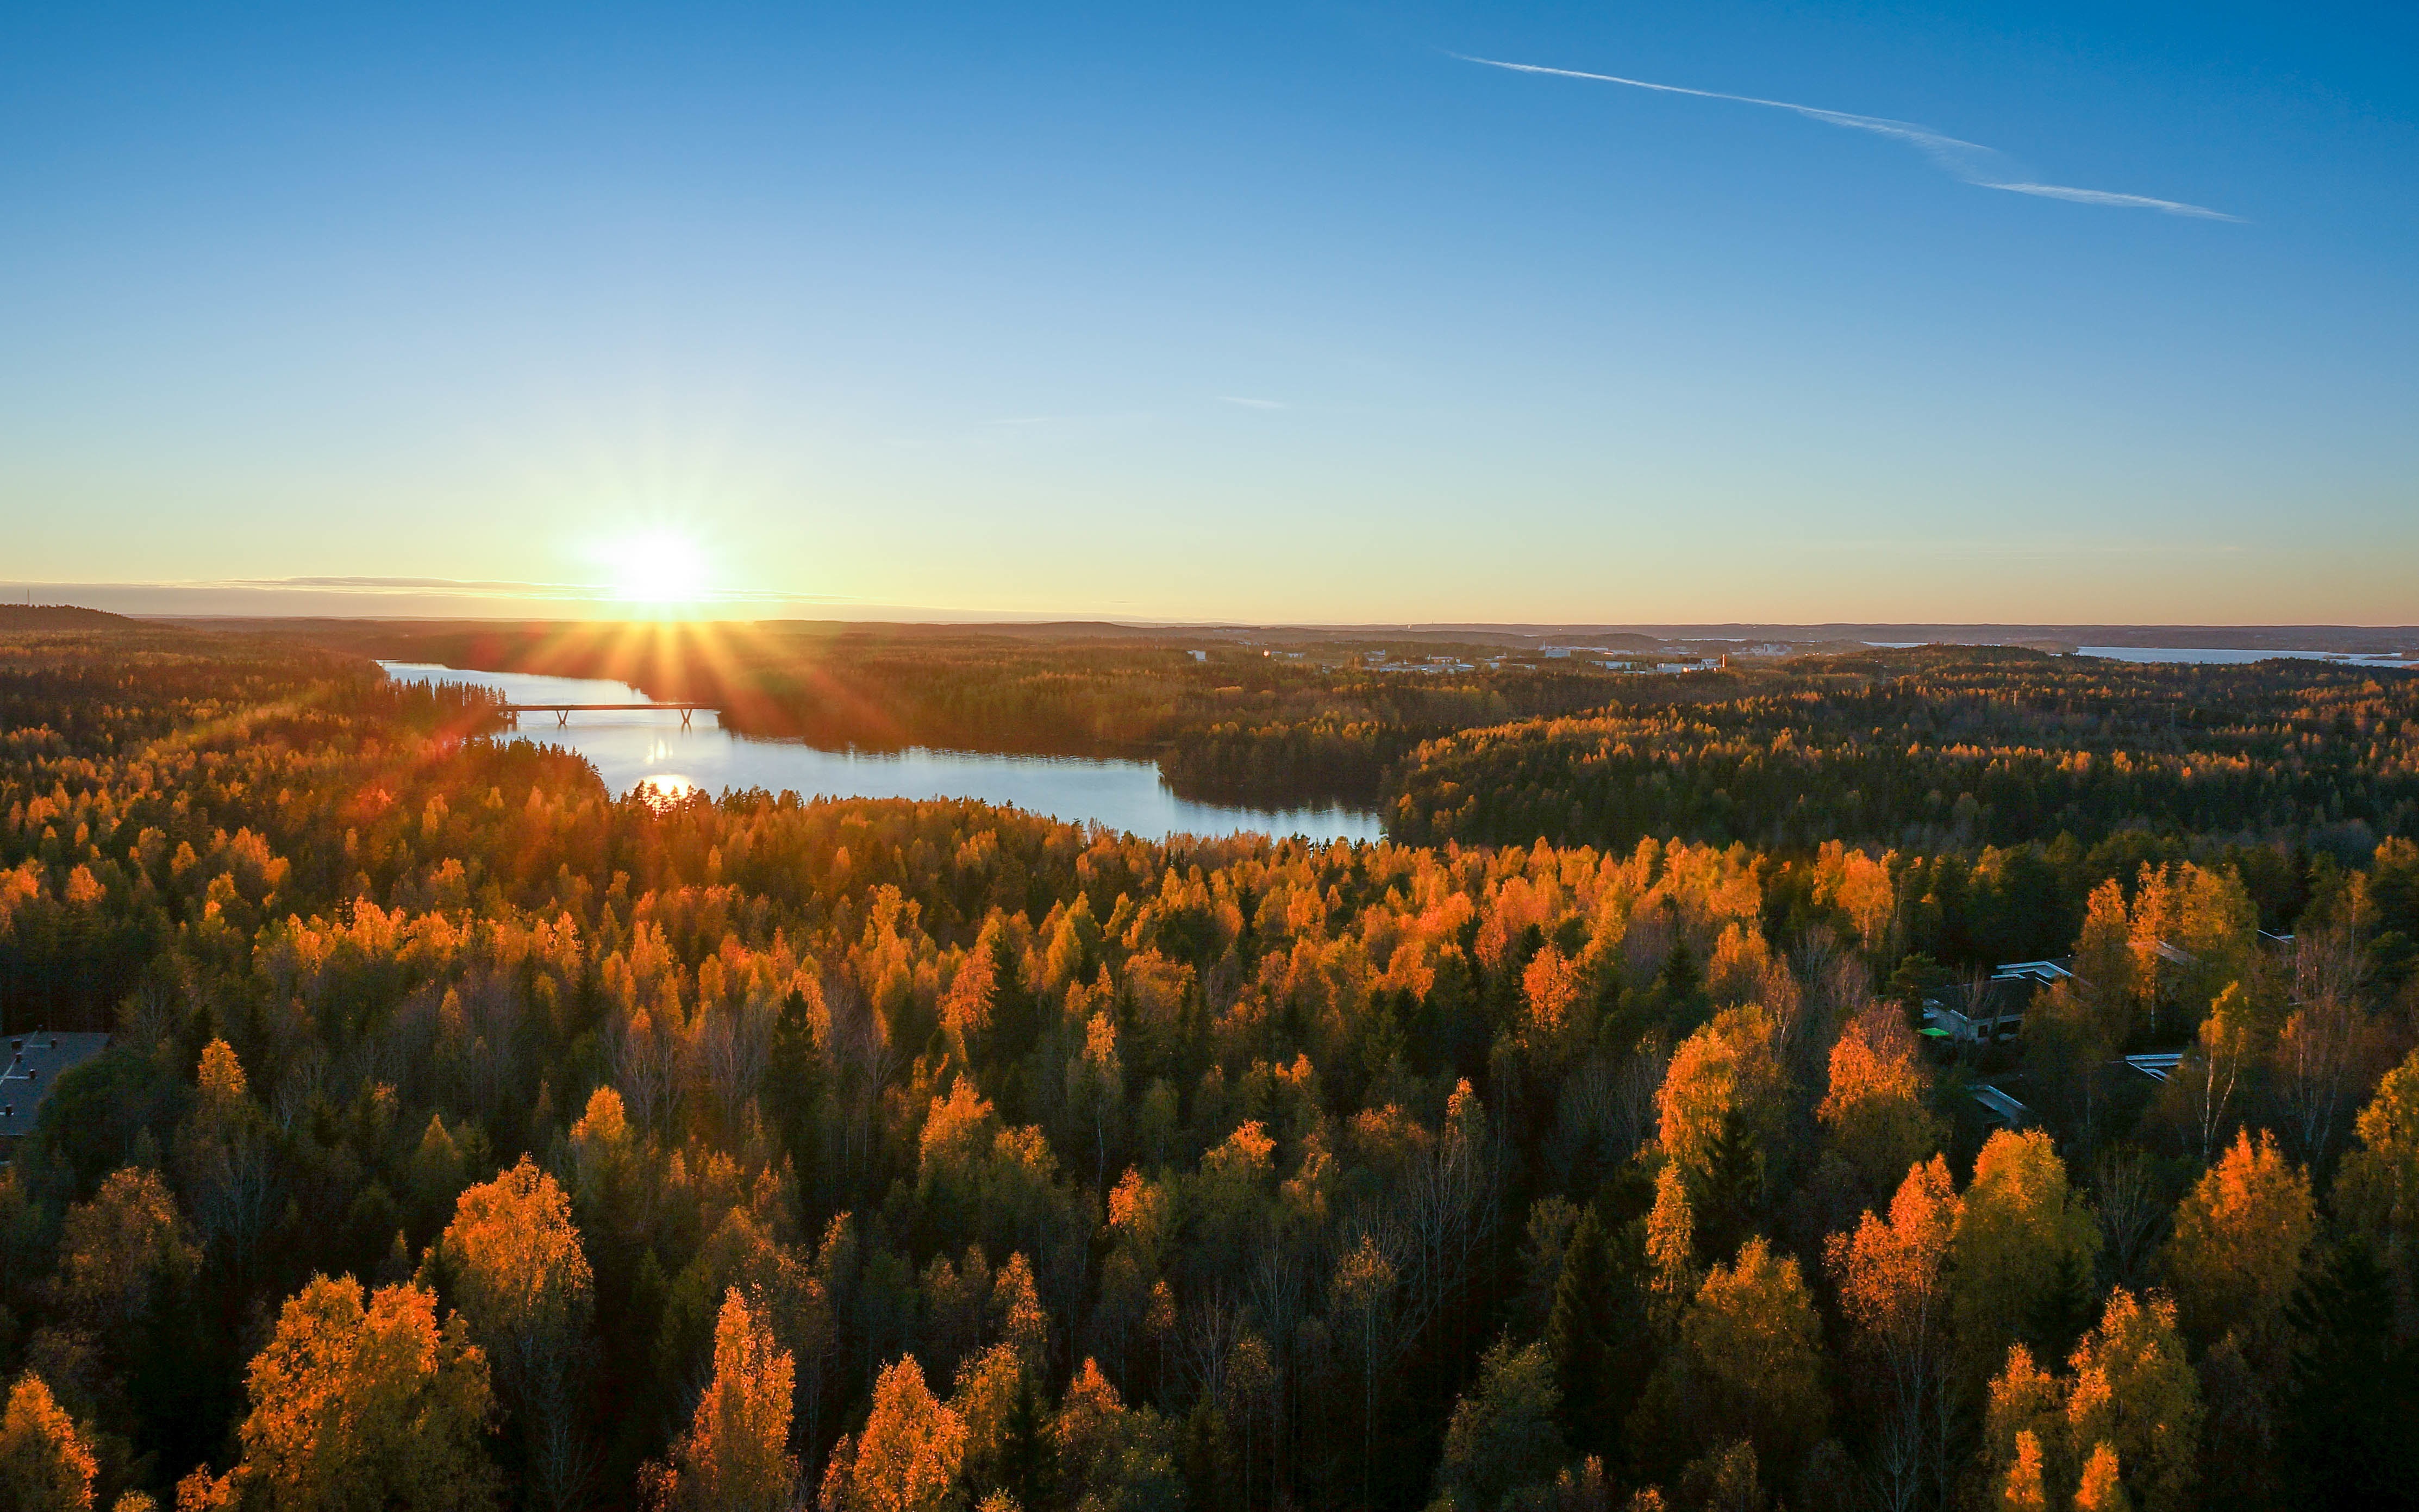
landscape, tree, nature, horizon, wilderness, mountain, cloud, sunrise, sunset, field, prairie, sunlight, morning, leaf, hill, flower, dawn, dusk, evening, reflection, autumn, season, plain, ecosystem, atmospheric phenomenon